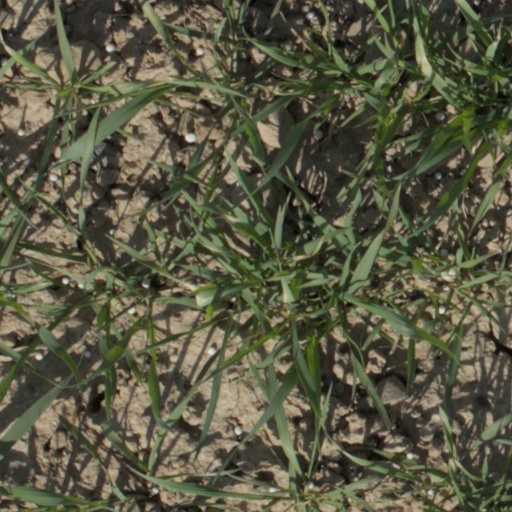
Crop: wheat